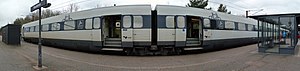
IR4 / Teknik, design og indretning / Indretning
Dørpartierne på IR4 er ligesom på IC3 placeret tæt på bogien frem for midt i vognkassen. Fællesbogien, som både ER- og FR-vognen hviler på, ses i midten.
IR4, litreret ER-FR-FR-ER, er et elektrisk togsæt leveret til DSB af ABB Scandia i 1993-1997 i 44 eksemplarer. Togsættet er en videreudvikling af IC3, som det har mange designelementer tilfælles med, og ligesom IC3 er den maksimalt tilladte hastighed 180 km/t. Udvendigt adskiller IR4 sig fra IC3 bl.a. ved at have fire vogne og strømaftager på taget. Op til fem togsæt med en samlet toglængde på 382 meter kan sammenkobles med indbyrdes overgang. I daglig drift anvendes op til fire sammenkoblede togsæt på i alt 306 meter. Styresystemet muliggør kørsel med IC3 og IR4 i samme togstamme. I lighed med IC3 kan tog bestående af flere togsæt hurtigt samles og deles efter behov.